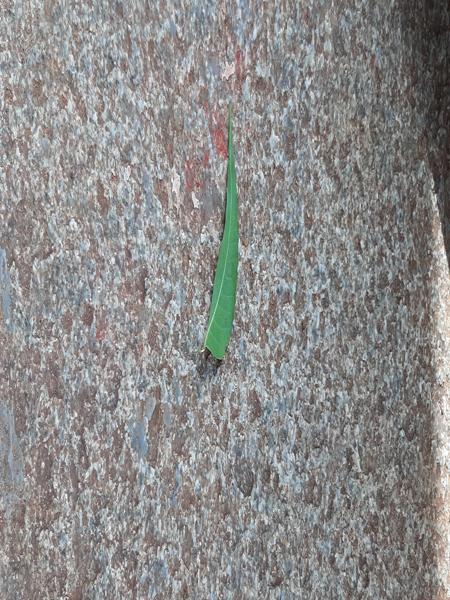
Plant: Neem